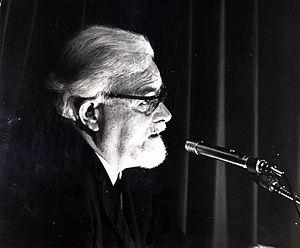
Terence Hanbury White est un auteur anglais de fantasy célèbre pour un de ses romans adapté en dessin animé par Walt Disney sous le nom de Merlin l'Enchanteur.